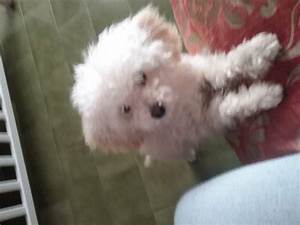
Label: dog